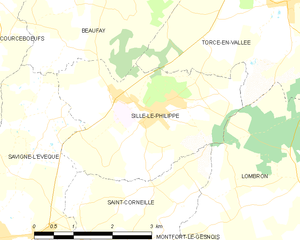
Carte des communes françaises